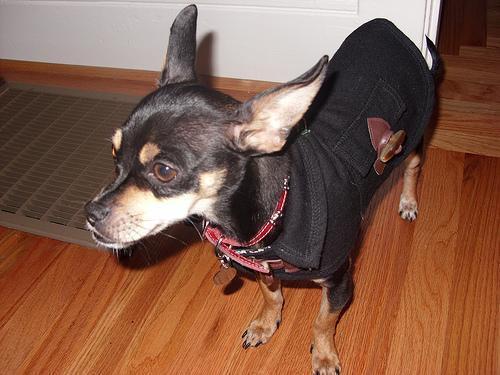
miniature_pinscher